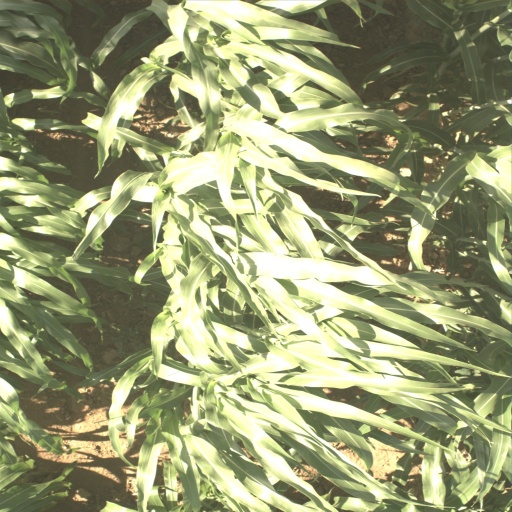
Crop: sorghum